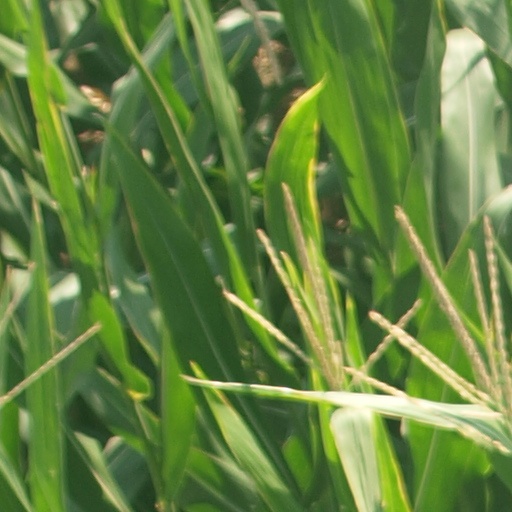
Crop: maize; corn